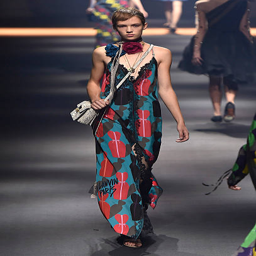
a model walks the runway at the fashion show during event .